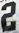
Number: 2